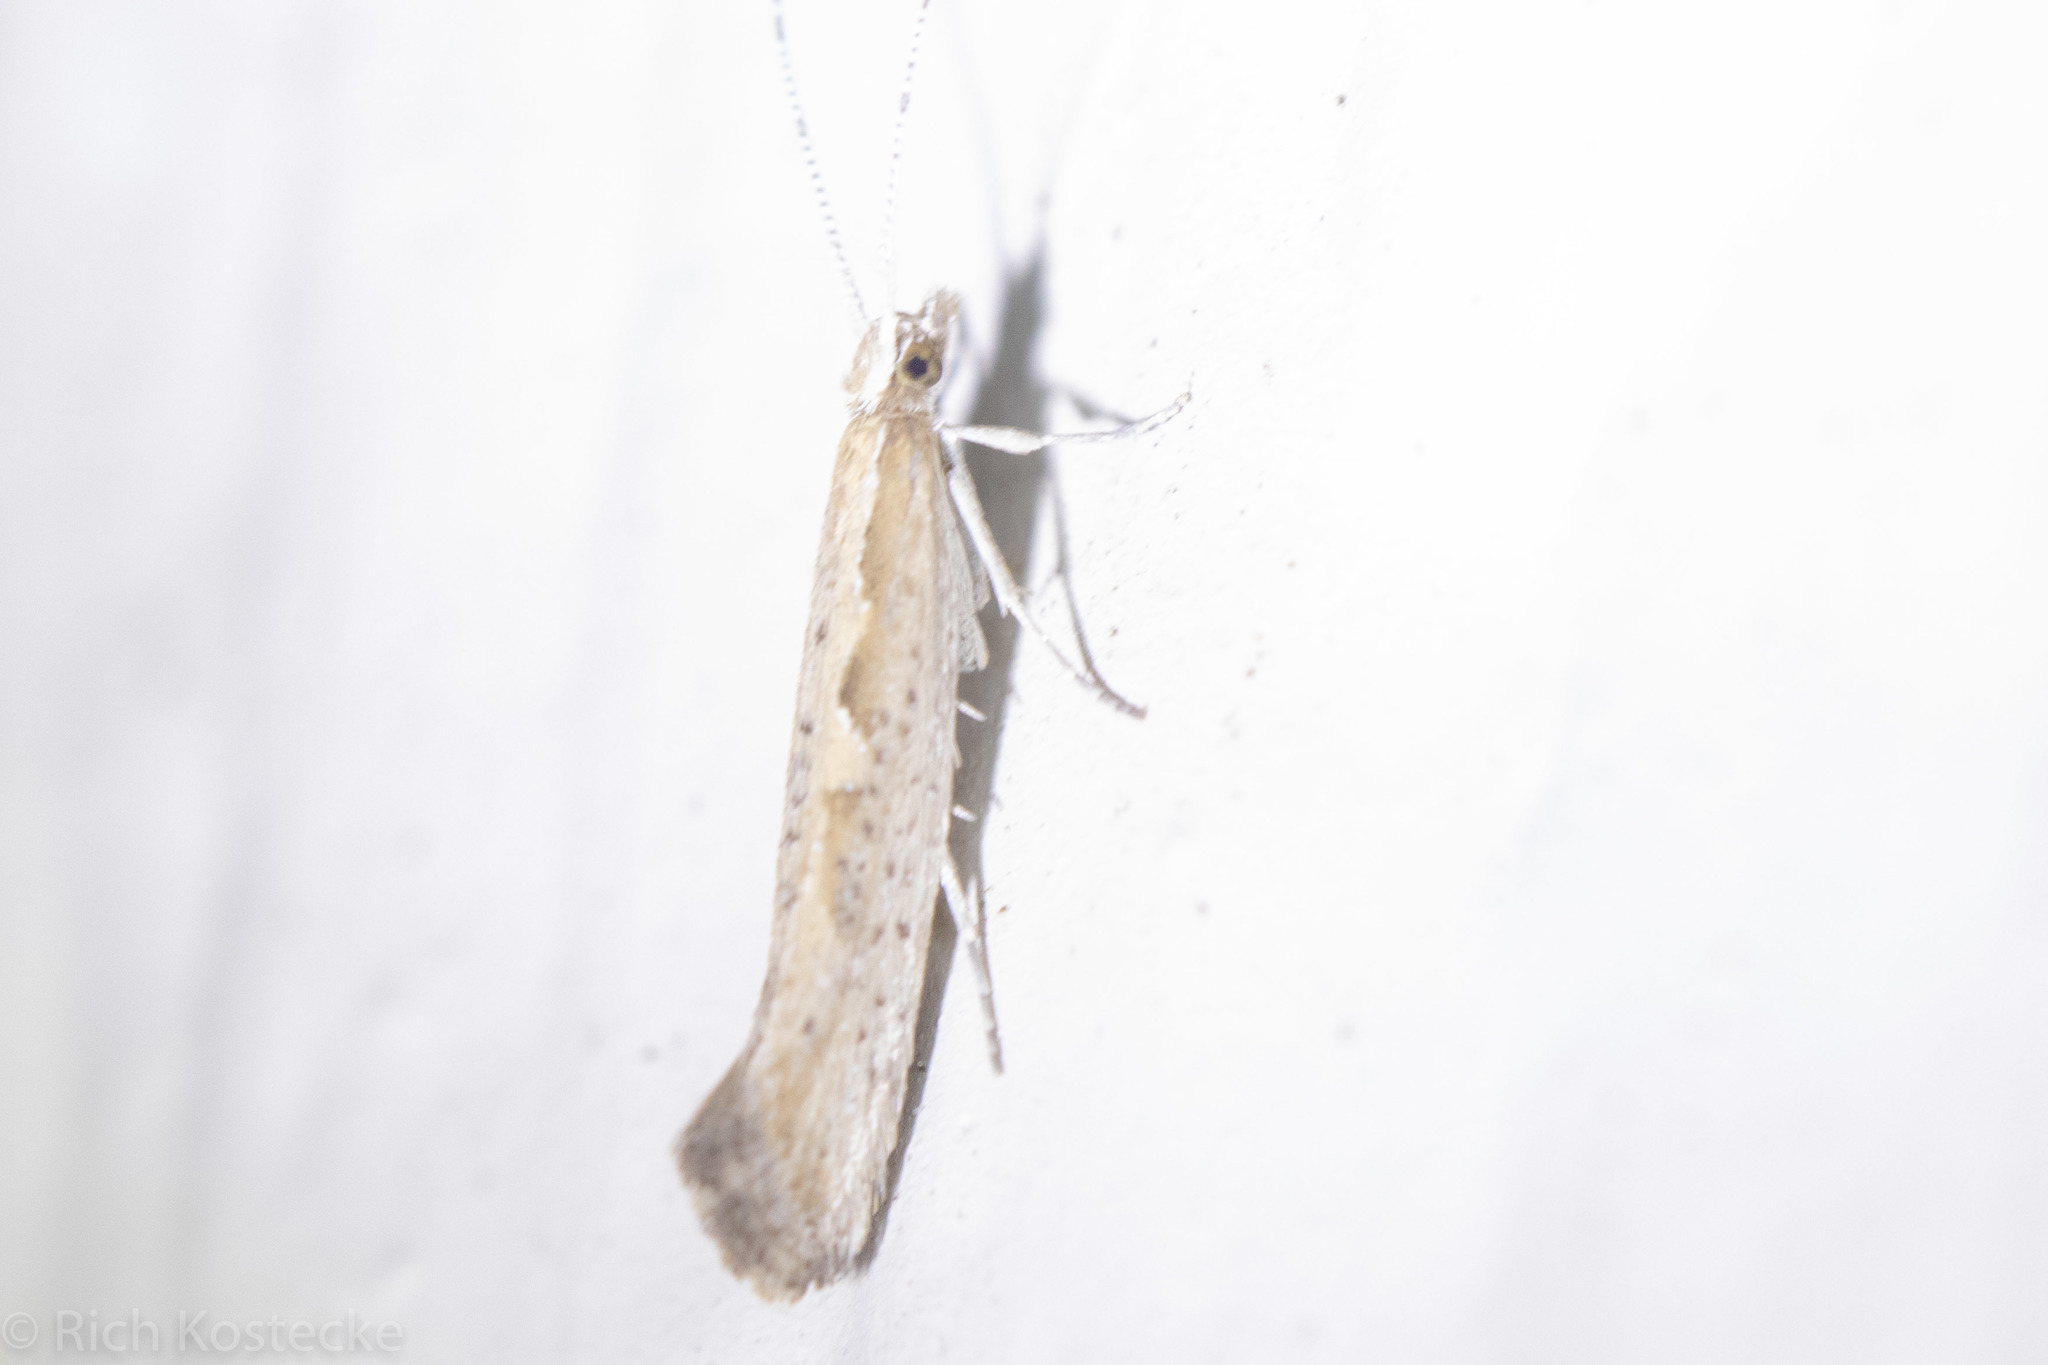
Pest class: diamondback_moth